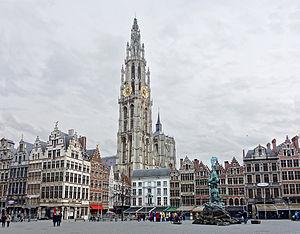
La Cathédrale Notre-Dame d'Anvers vue depuis la Grand Place.
La cathédrale Notre-Dame à Anvers en Belgique, dédiée à la Vierge Marie, est la cathédrale du diocèse du même nom. Construite de 1352 à 1521 elle est un des cinq monuments religieux majeurs de la ville d'Anvers avec l’église Saint-Charles-Borromée, l’église Saint-André, l’église Saint-Jacques et l’église Saint-Paul.
Il existe 398 villes de l'Union européenne de plus de 100 000 habitants. Les chiffres cités ne concernent que les villes sans les banlieues et ne correspondent pas à la population des agglomérations, aires ou régions urbaines. Les capitales sont en gras. Par ailleurs, il existe 59 aires urbaines de plus de 1 million d'habitants.